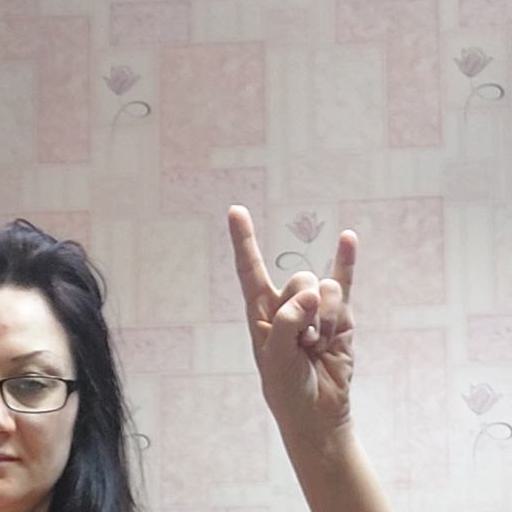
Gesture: rock